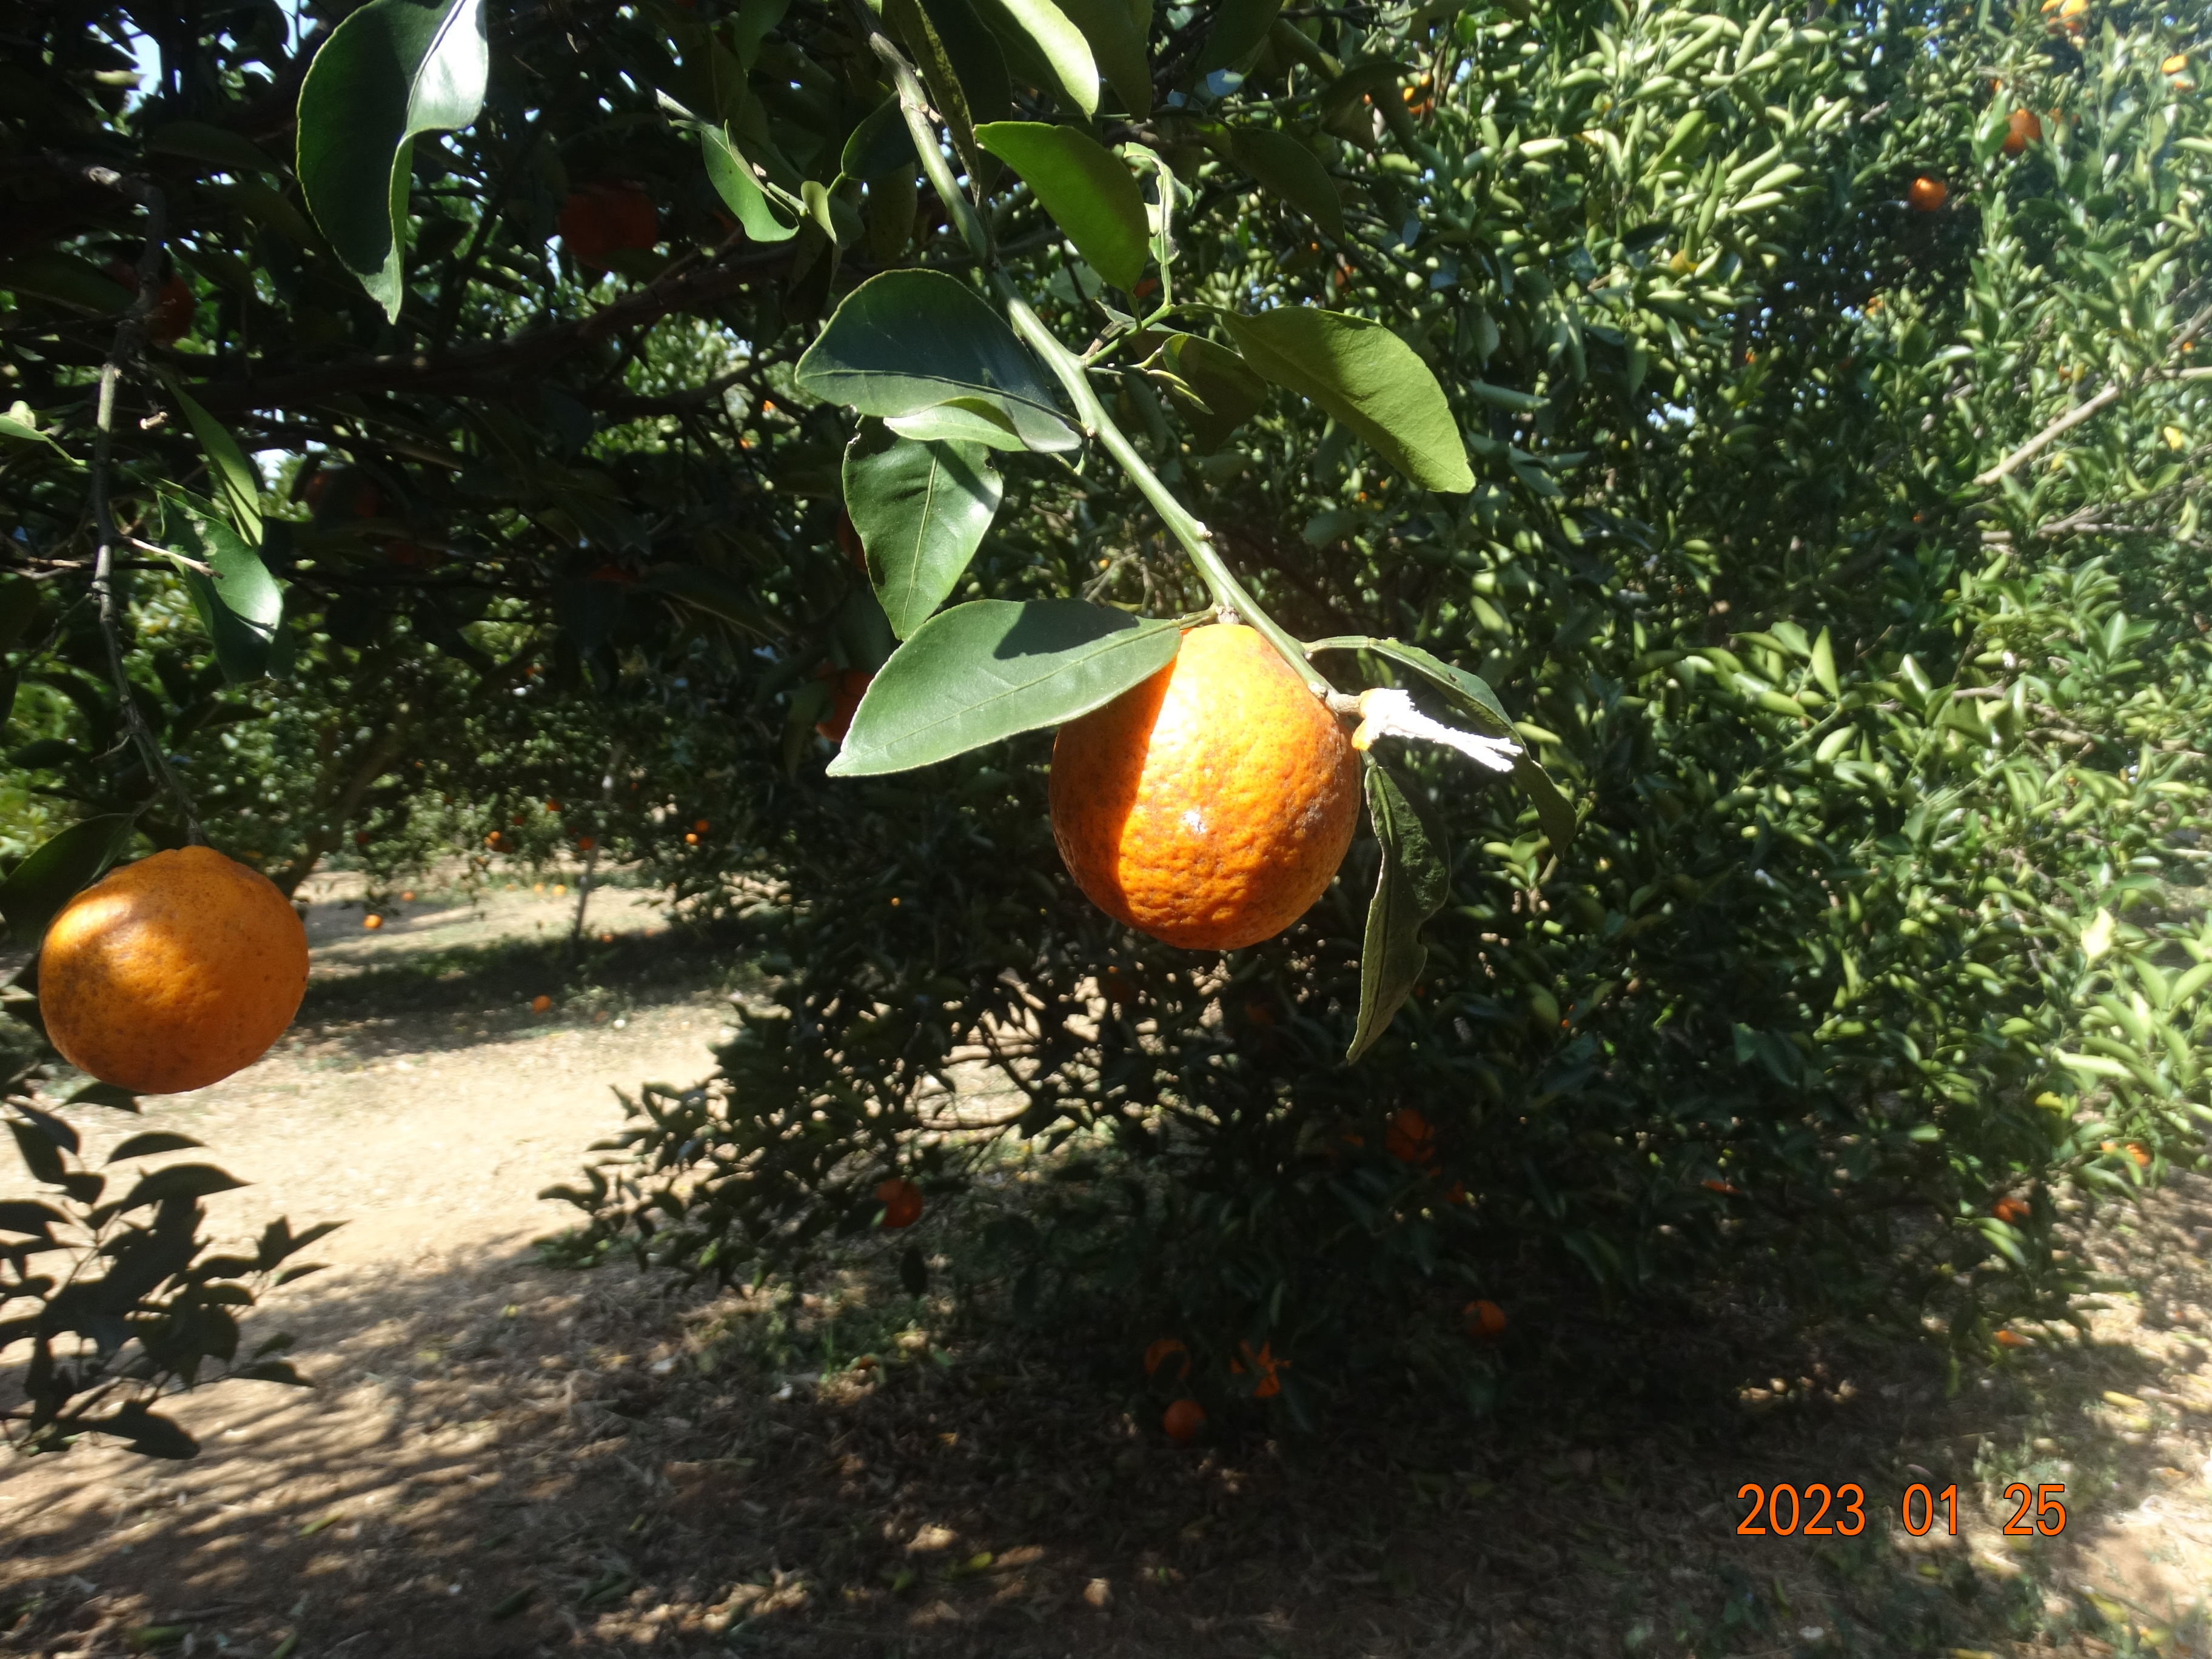
Citrus fruit variety: ponkan